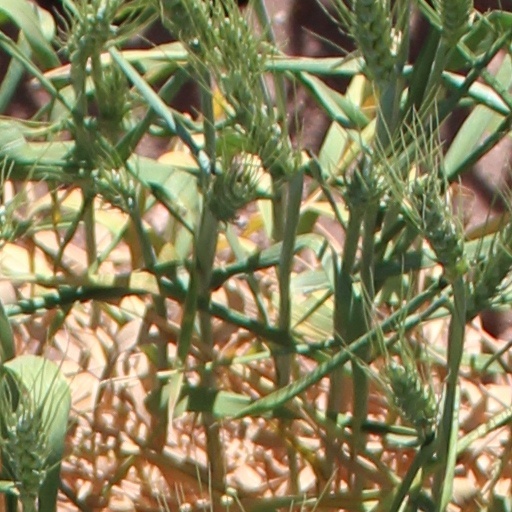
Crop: wheat